Animal locomotion on the water surface

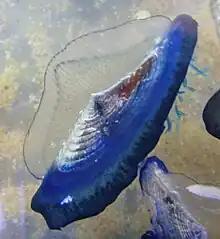
"Velella" moves by sailing.

"Velella", the by-the-wind sailor, is a cnidarian with no means of propulsion other than sailing. A small rigid sail projects into the air and catches the wind. "Velella" sails always align along the direction of the wind where the sail may act as an aerofoil, so that the animals tend to sail downwind at a small angle to the wind.